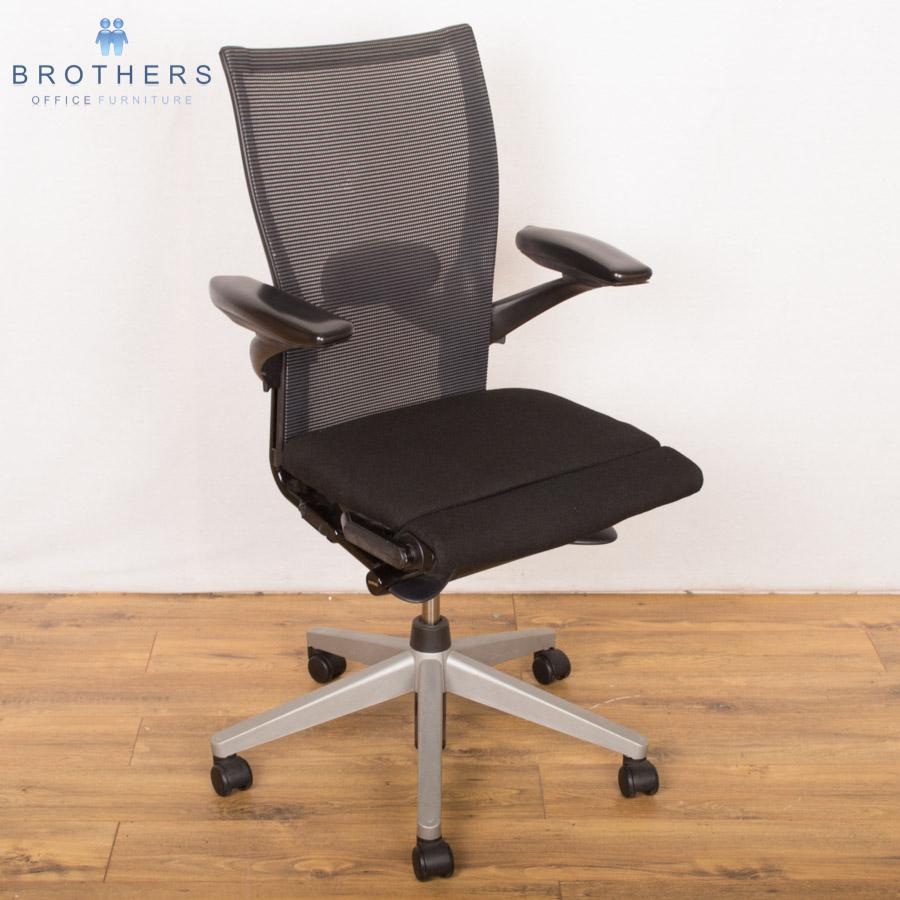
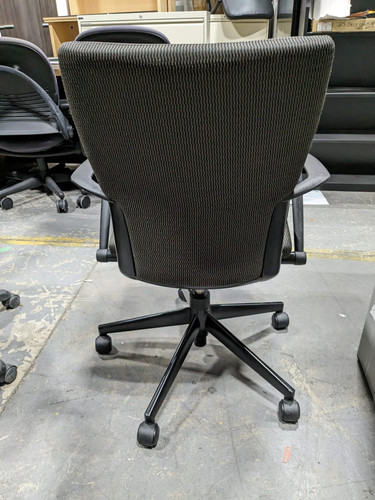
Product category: items_chair
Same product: no